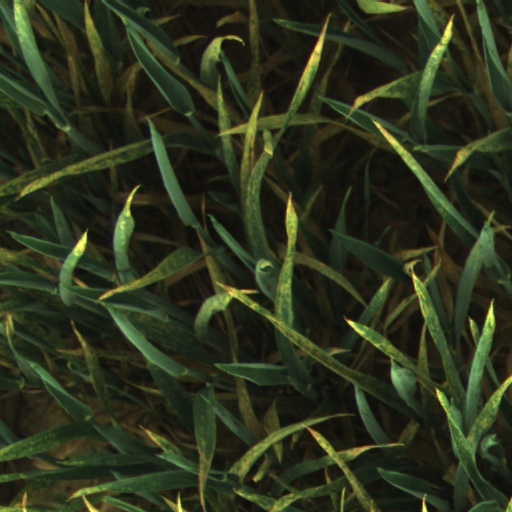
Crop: wheat